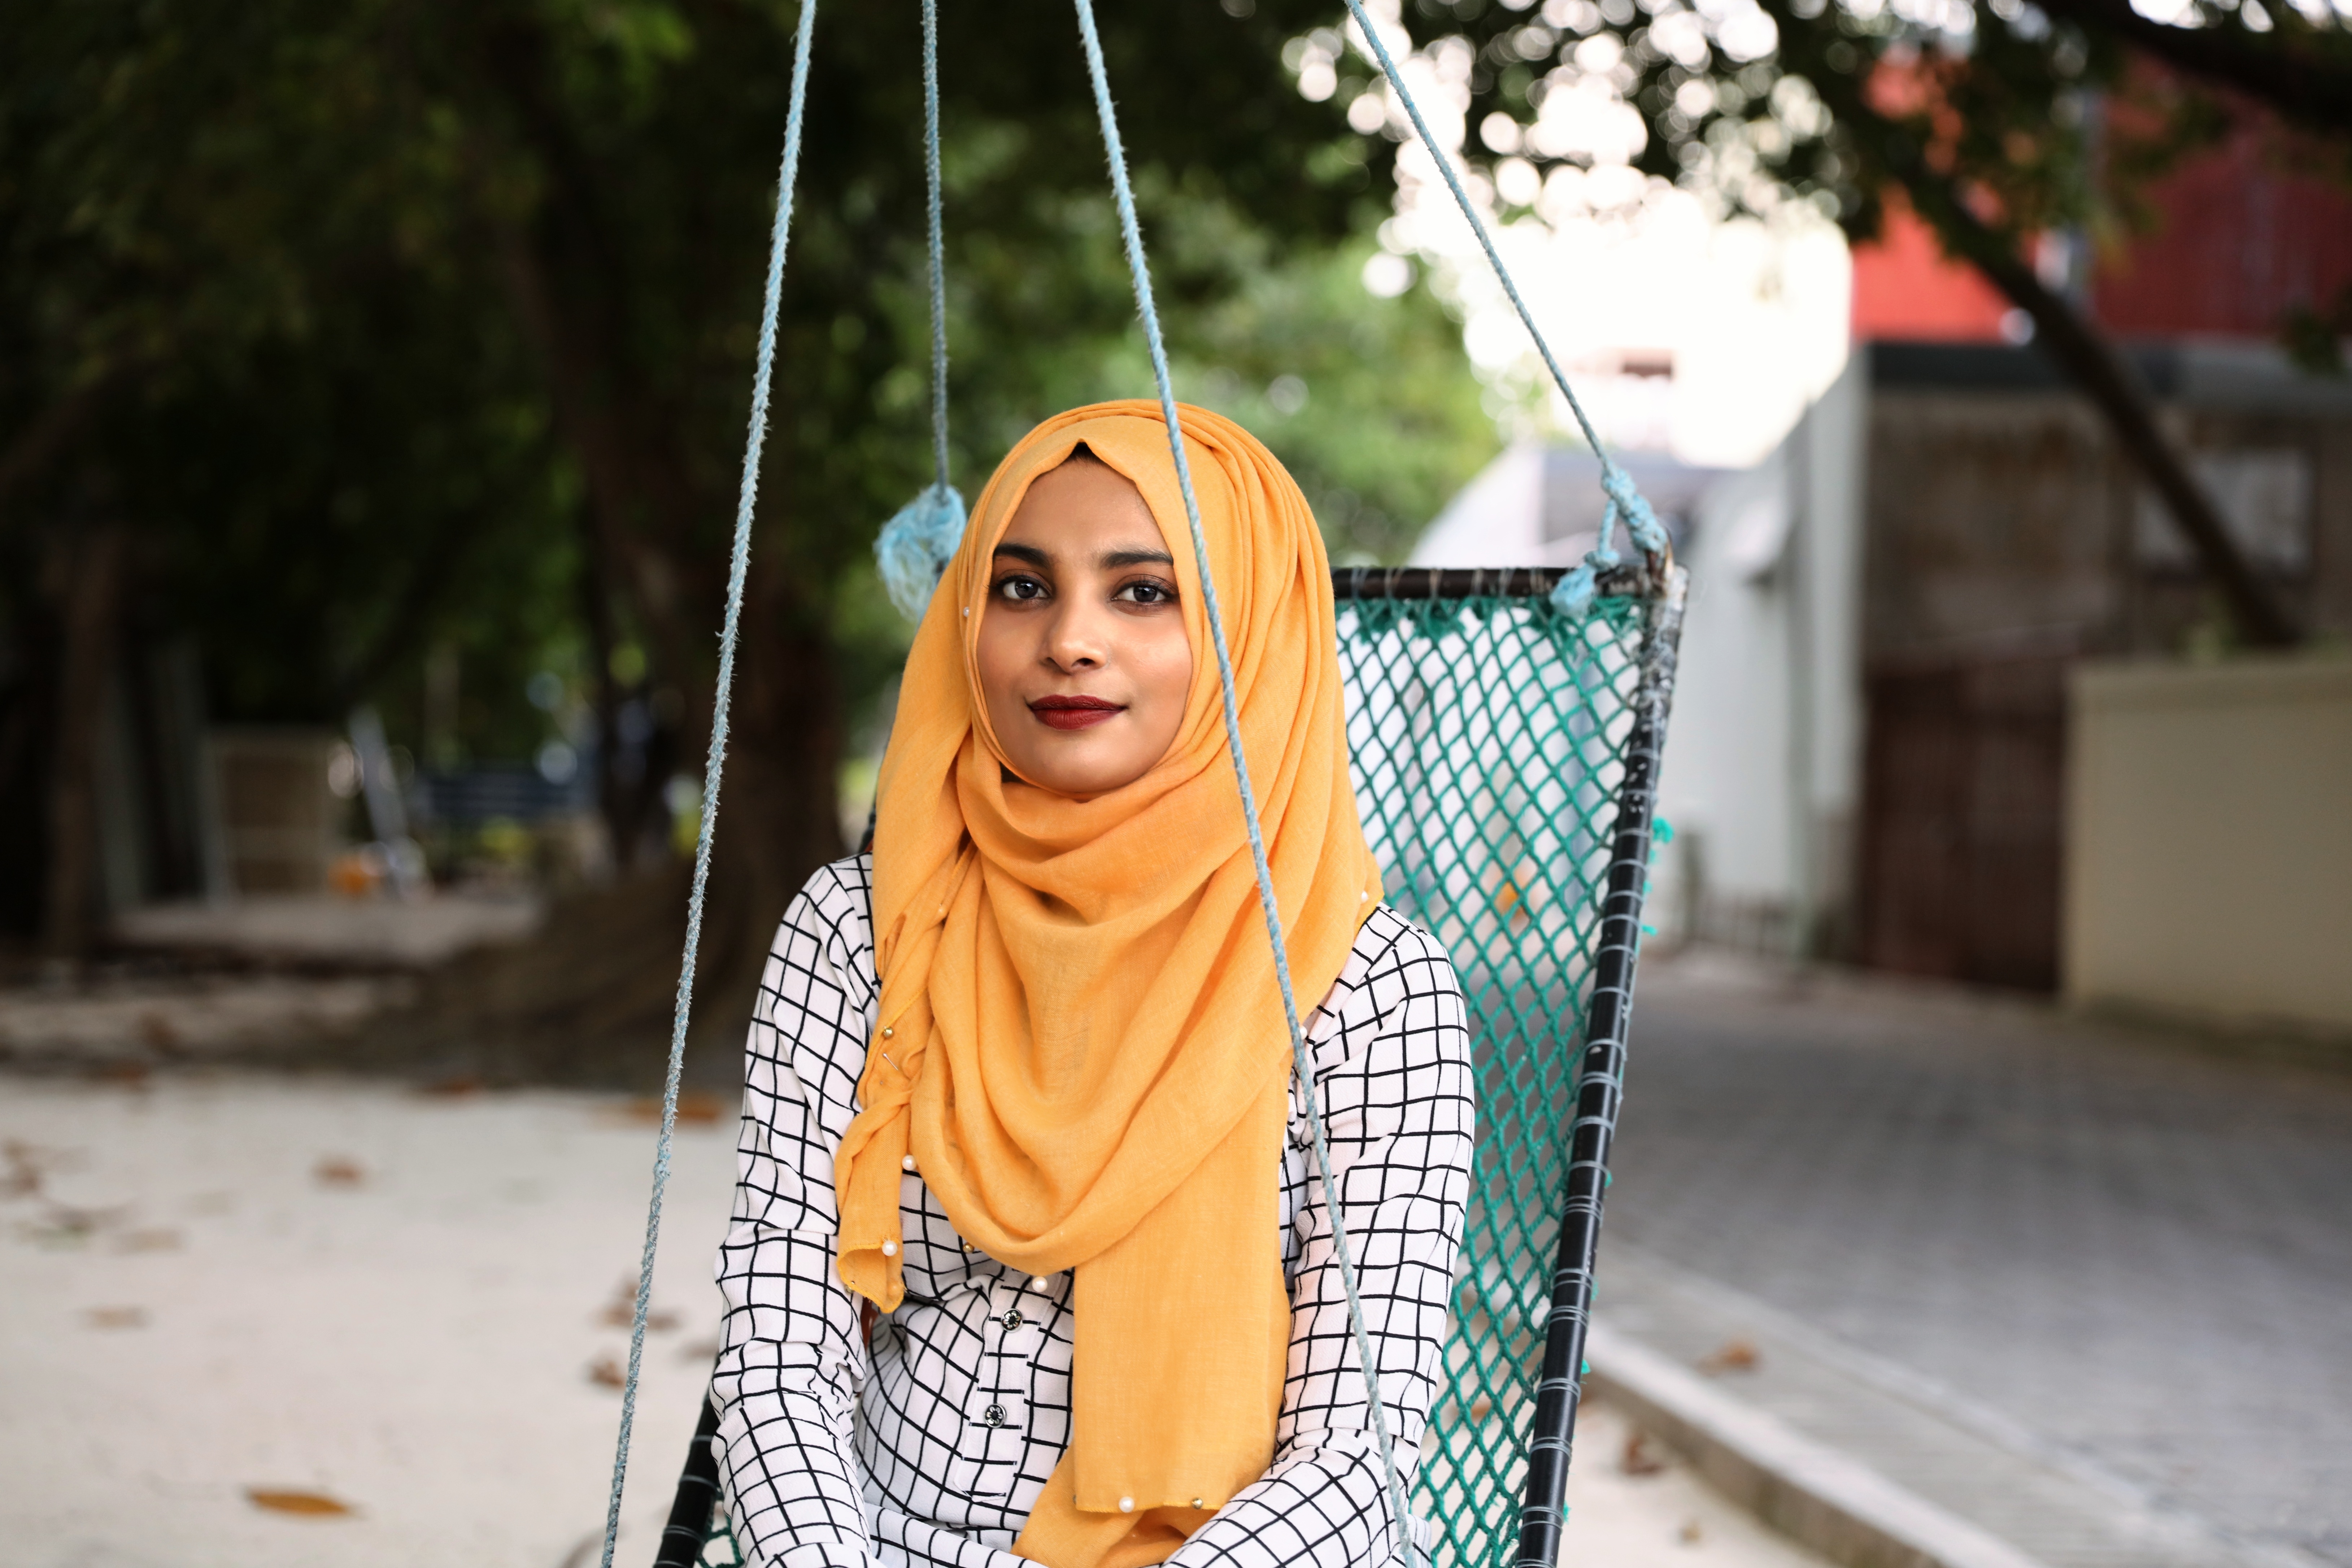
girl, woman, photography, female, spring, color, sitting, fashion, clothing, lady, season, sit, snapshot, beauty, photo shoot